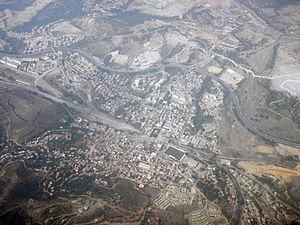
Vue aérienne de la ville de Thenia, le 11 septembre 2012
Thénia est une commune algérienne de la wilaya de Boumerdès, dans la daïra de Thénia, à la limite est de la Mitidja.
L’expédition de Thénia de 1837, durant la conquête de l'Algérie par la France oppose, en mai 1837, les troupes françaises commandées par le colonel Schauenburg aux troupes de Thénia des Zouaouas.